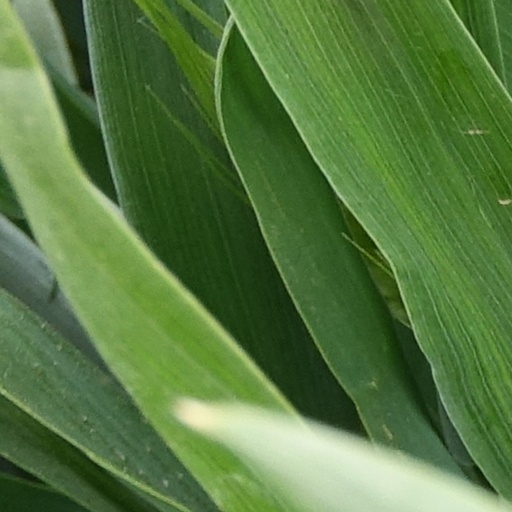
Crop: wheat